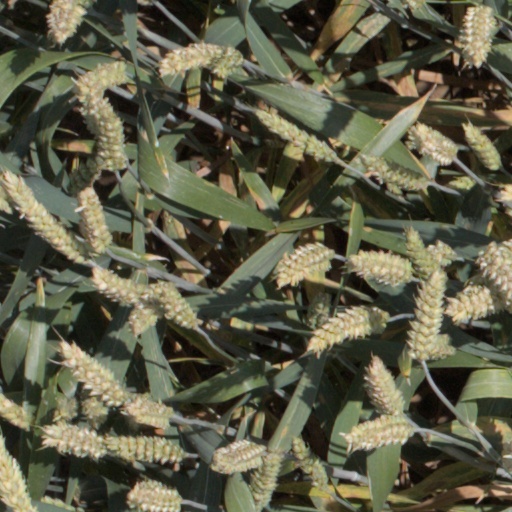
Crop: wheat